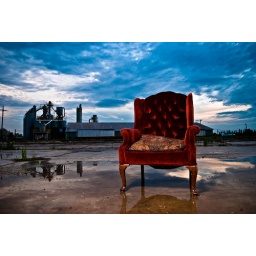
red chair in water